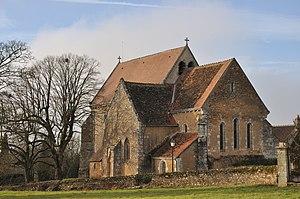
L'église Saint-Georges de Lys-Saint-Georges est une église catholique française. Elle est située sur le territoire de la commune de Lys-Saint-Georges, dans le département de l'Indre, en région Centre-Val de Loire.